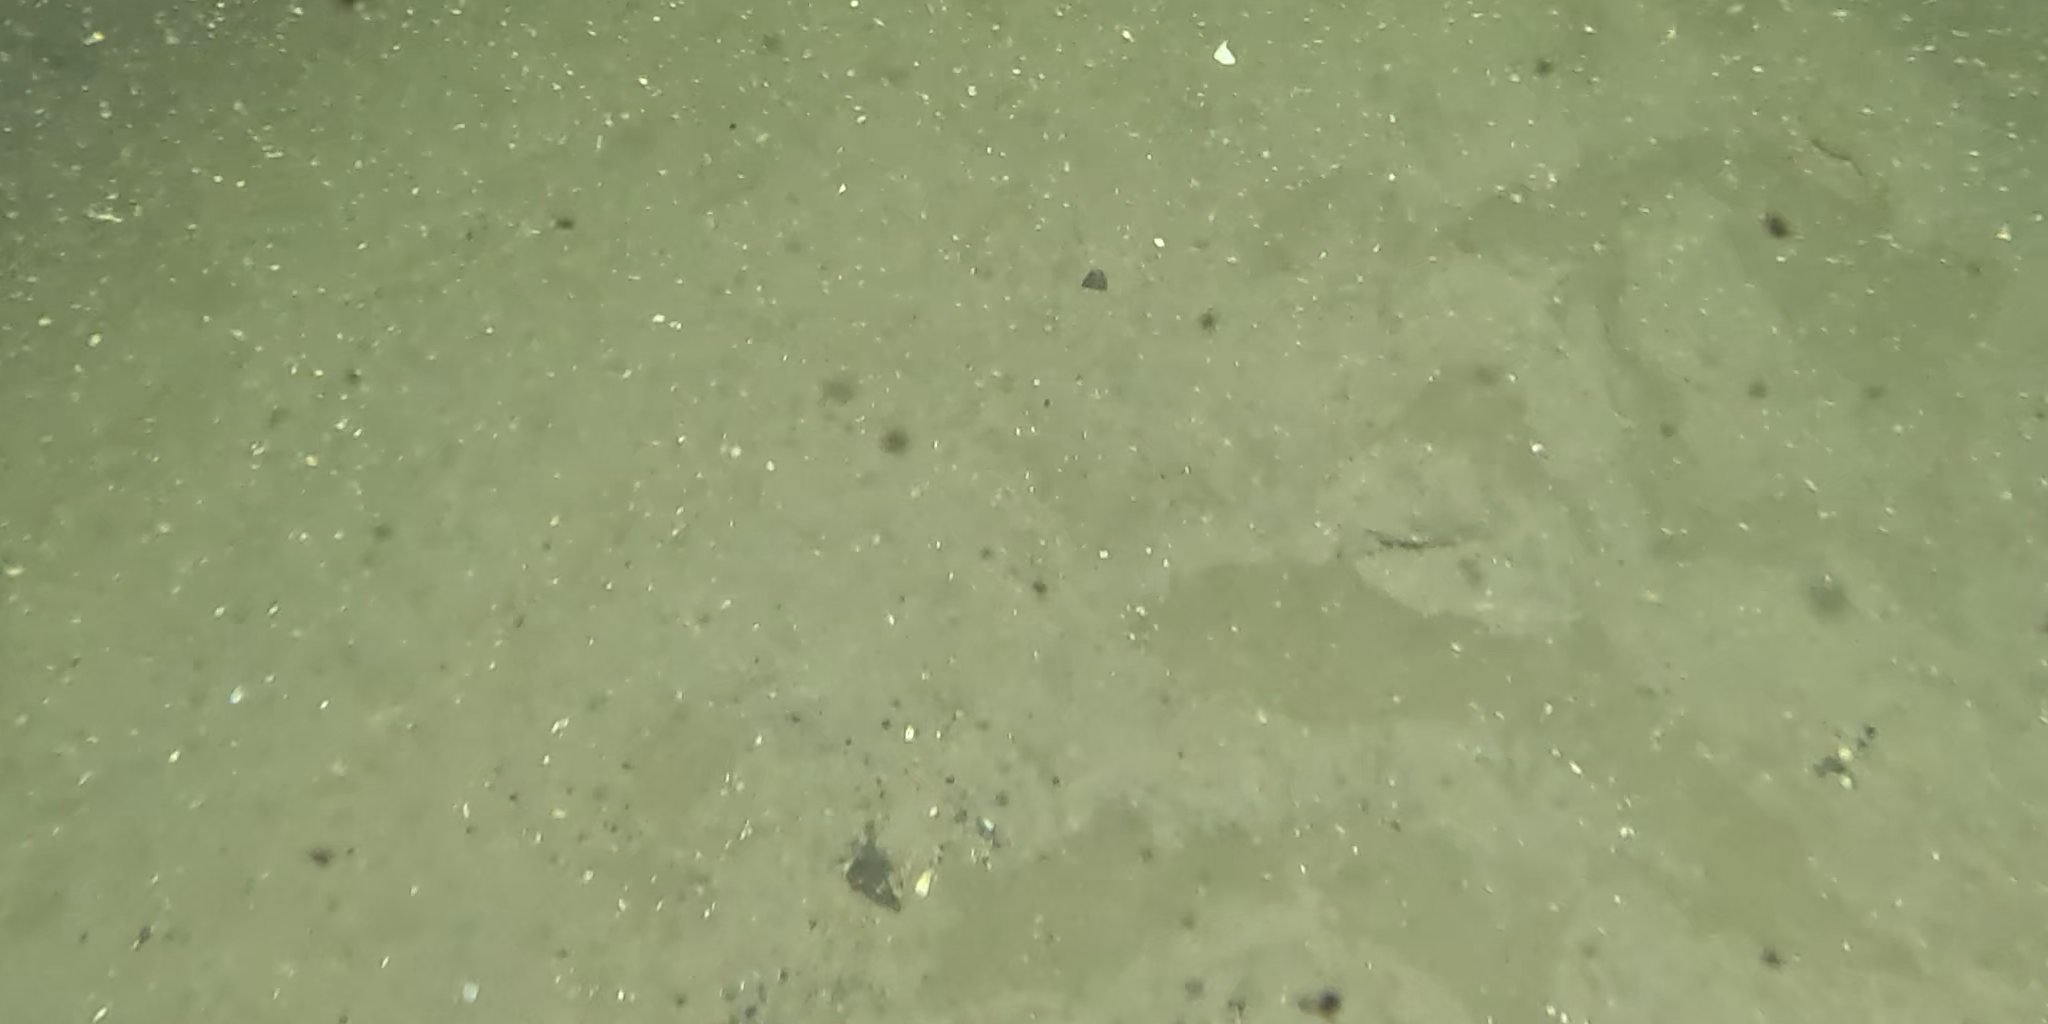
Seabed habitat: sand